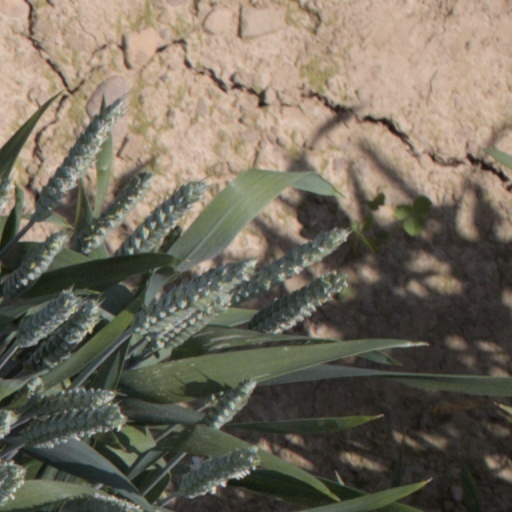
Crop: wheat